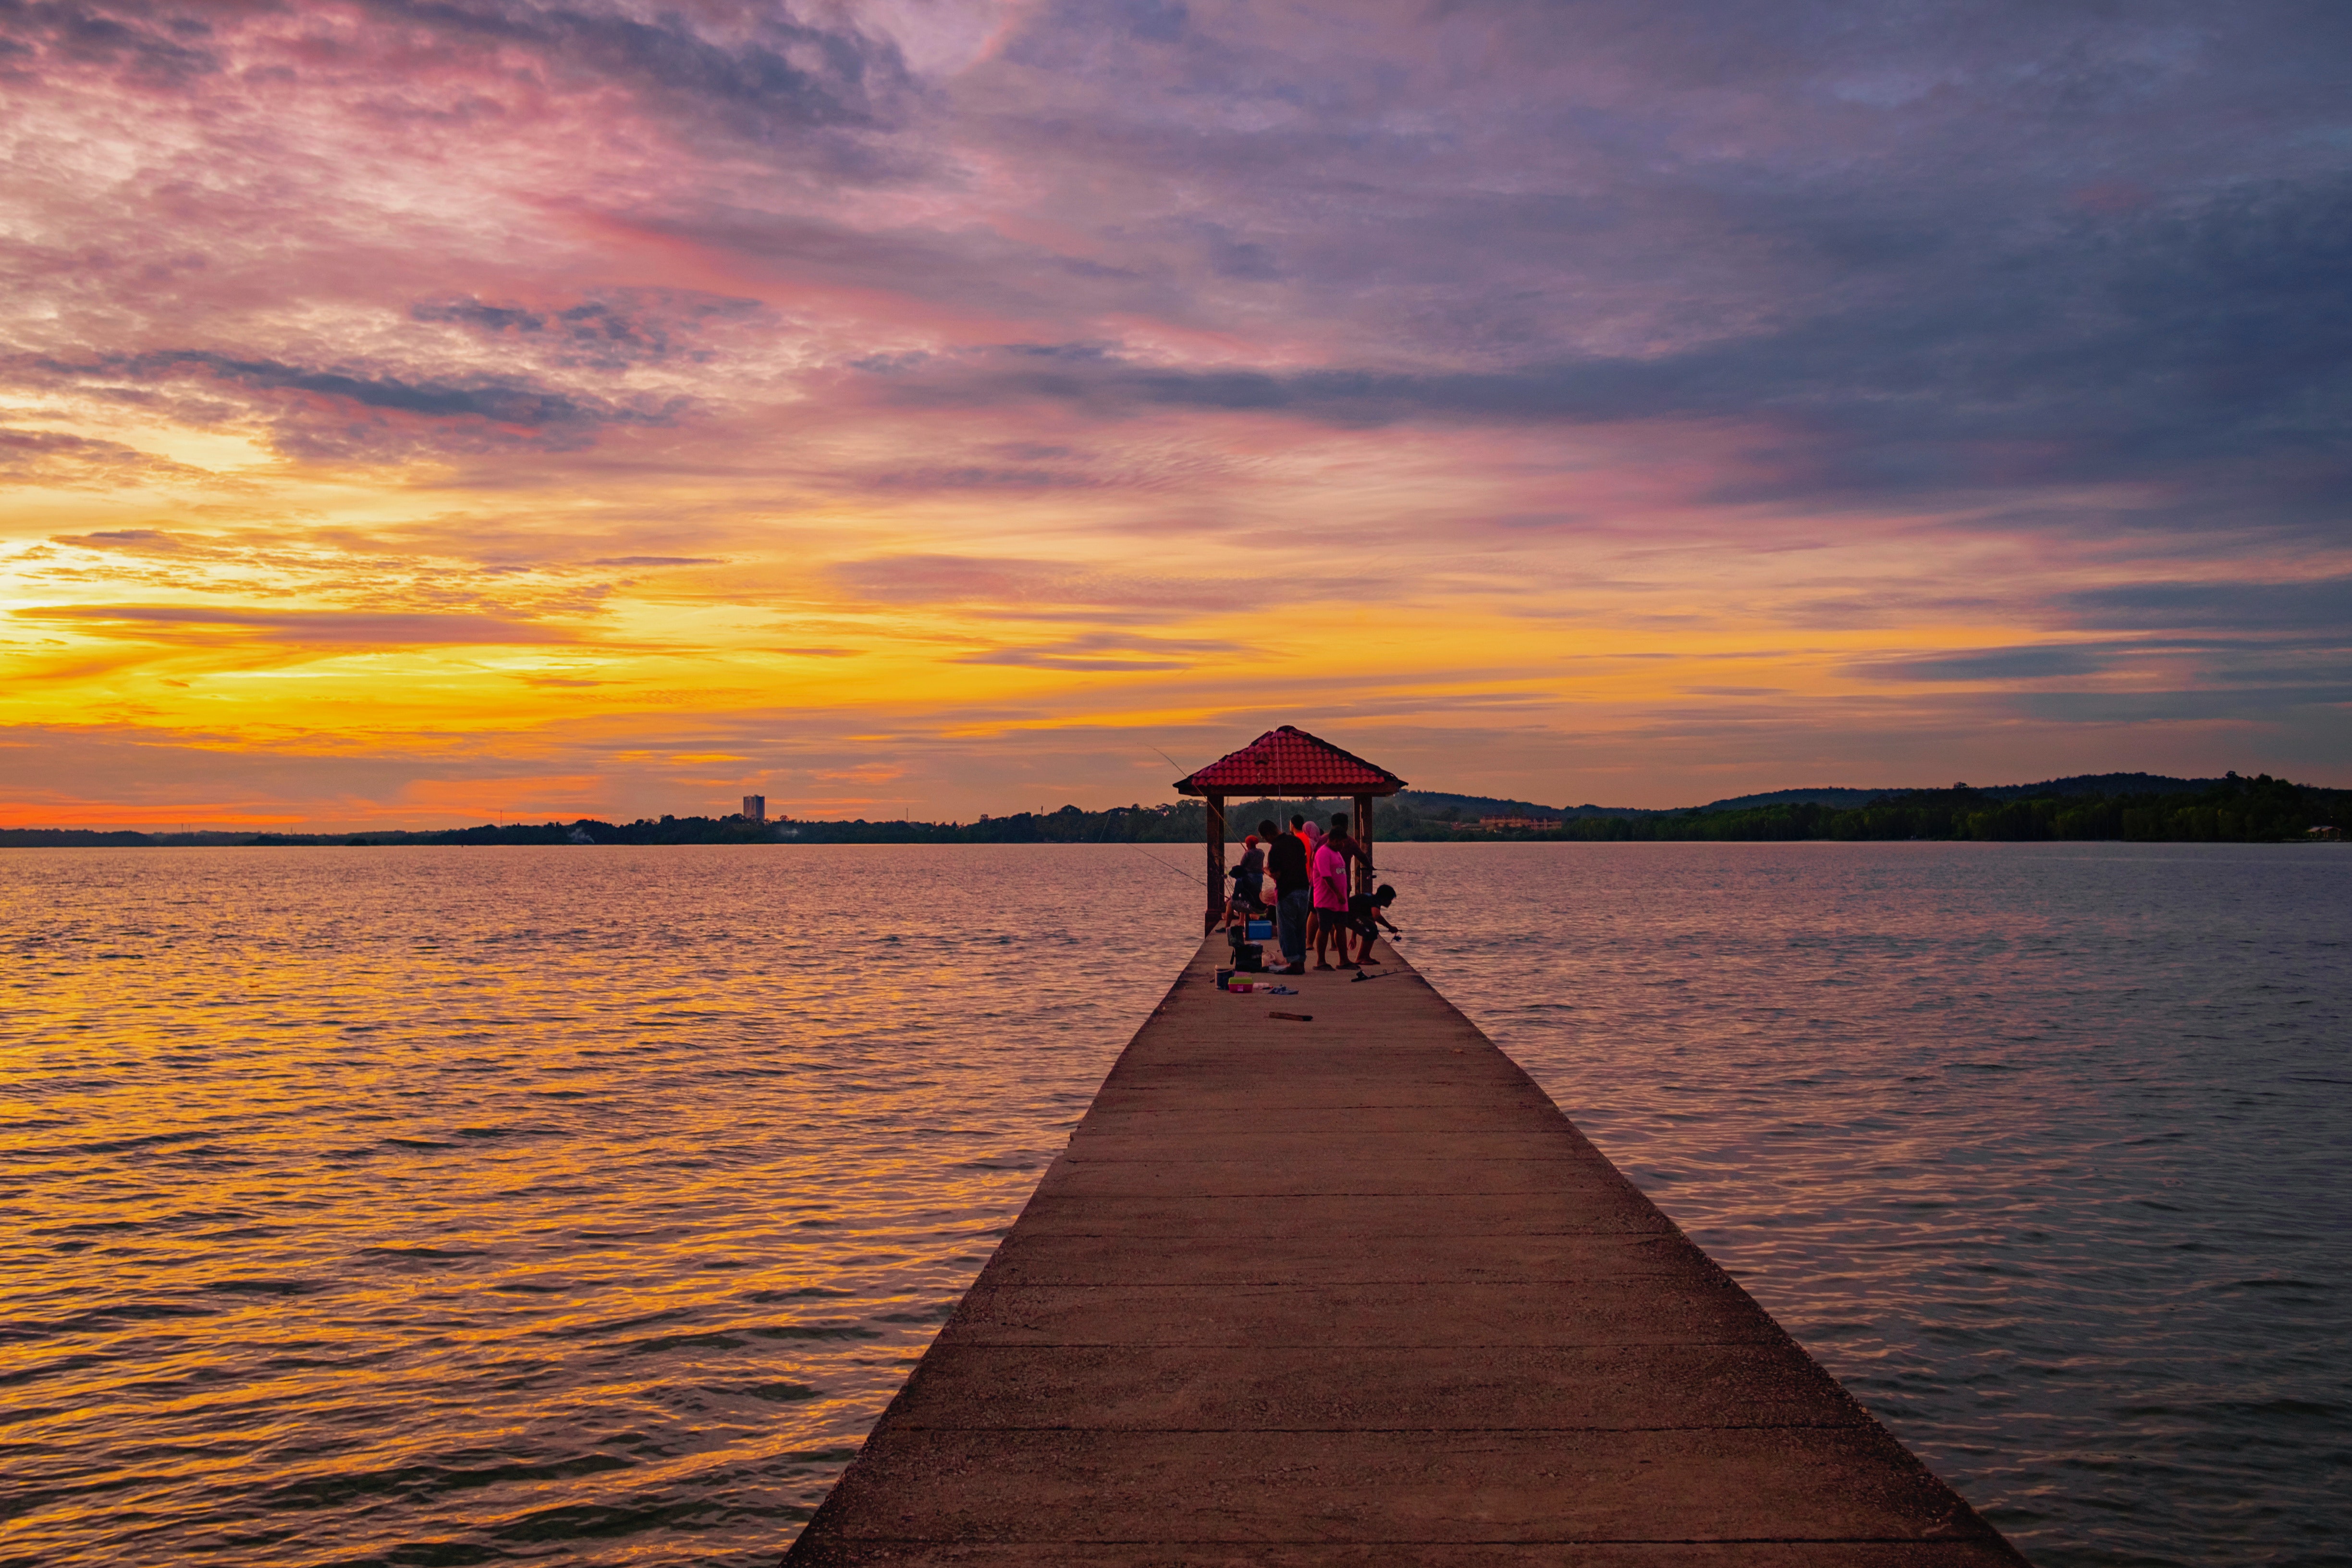
natural, cloud, water, sky, nature, afterglow, dusk, lake, People in nature, natural landscape, red sky at morning, sunset, bank, horizon, sunrise, dock, happy, landscape, calm, tree, wood, shore, leisure, reservoir, travel, evening, dawn, coast, pier, lake district, reflection, symmetry, ocean, cumulus, boardwalk, sound, loch, tropics, bay, wave, magenta, inlet, sun, vacation, walkway, sea, rock, tourism